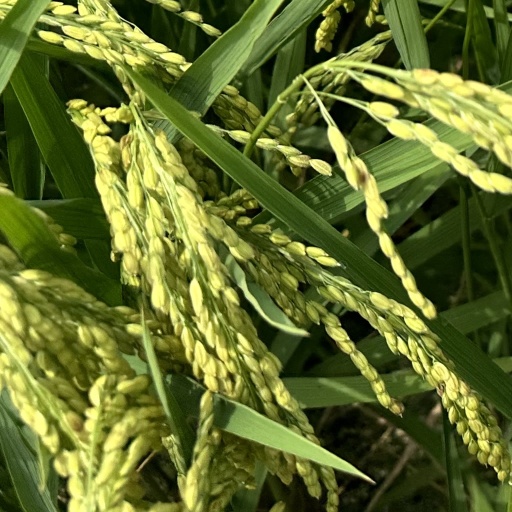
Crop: rice